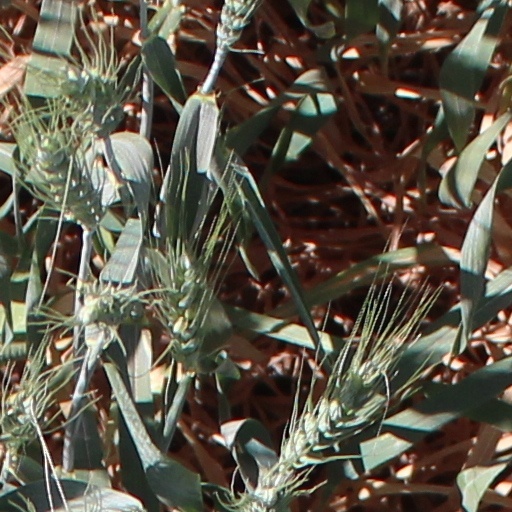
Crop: wheat